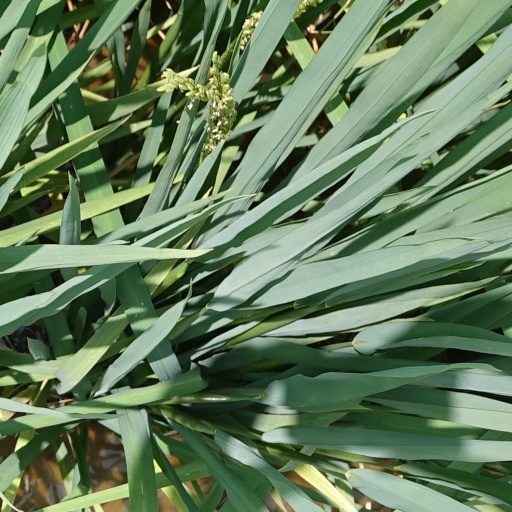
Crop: rice